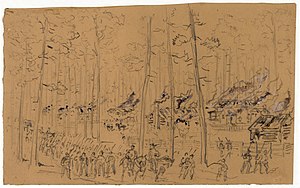
Carolina-kampagnen
Sherman i South Carolina: Afbrændingen af McPhersonville. Skitse af William Waud i Harper's Weekly, 1865
Carolina kampagnen var den afsluttende kampagne i det vestlige operationsområde under den amerikanske borgerkrig. I januar 1865 rykkede Unionens generalmajor Sherman nordpå fra Savannah, Georgia, gennem South og North Carolina med det mål at nå frem til Unionens styrker i Virginia. Nederlaget for den konfødererede hær under general Joseph E. Johnston i slaget ved Bentonville i marts og hærens overgivelse i april betød tab af den sidste større hær i Konføderationen.